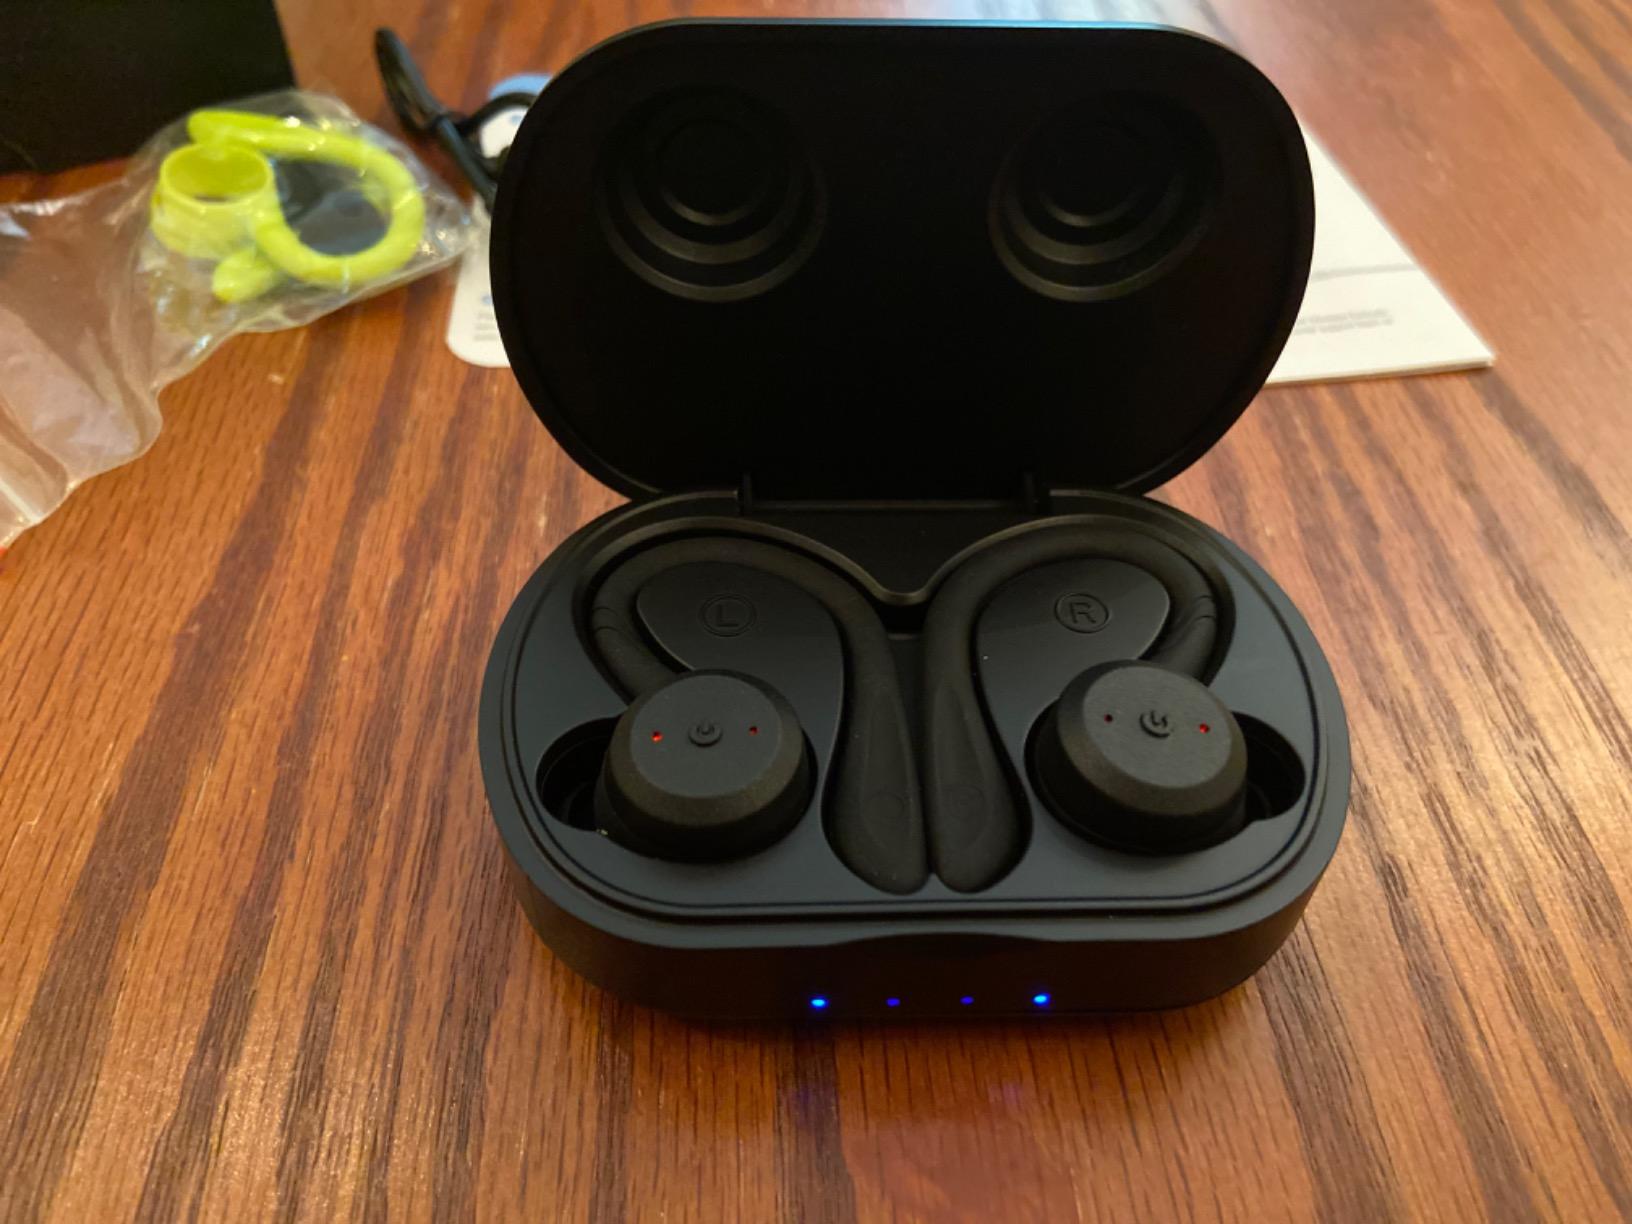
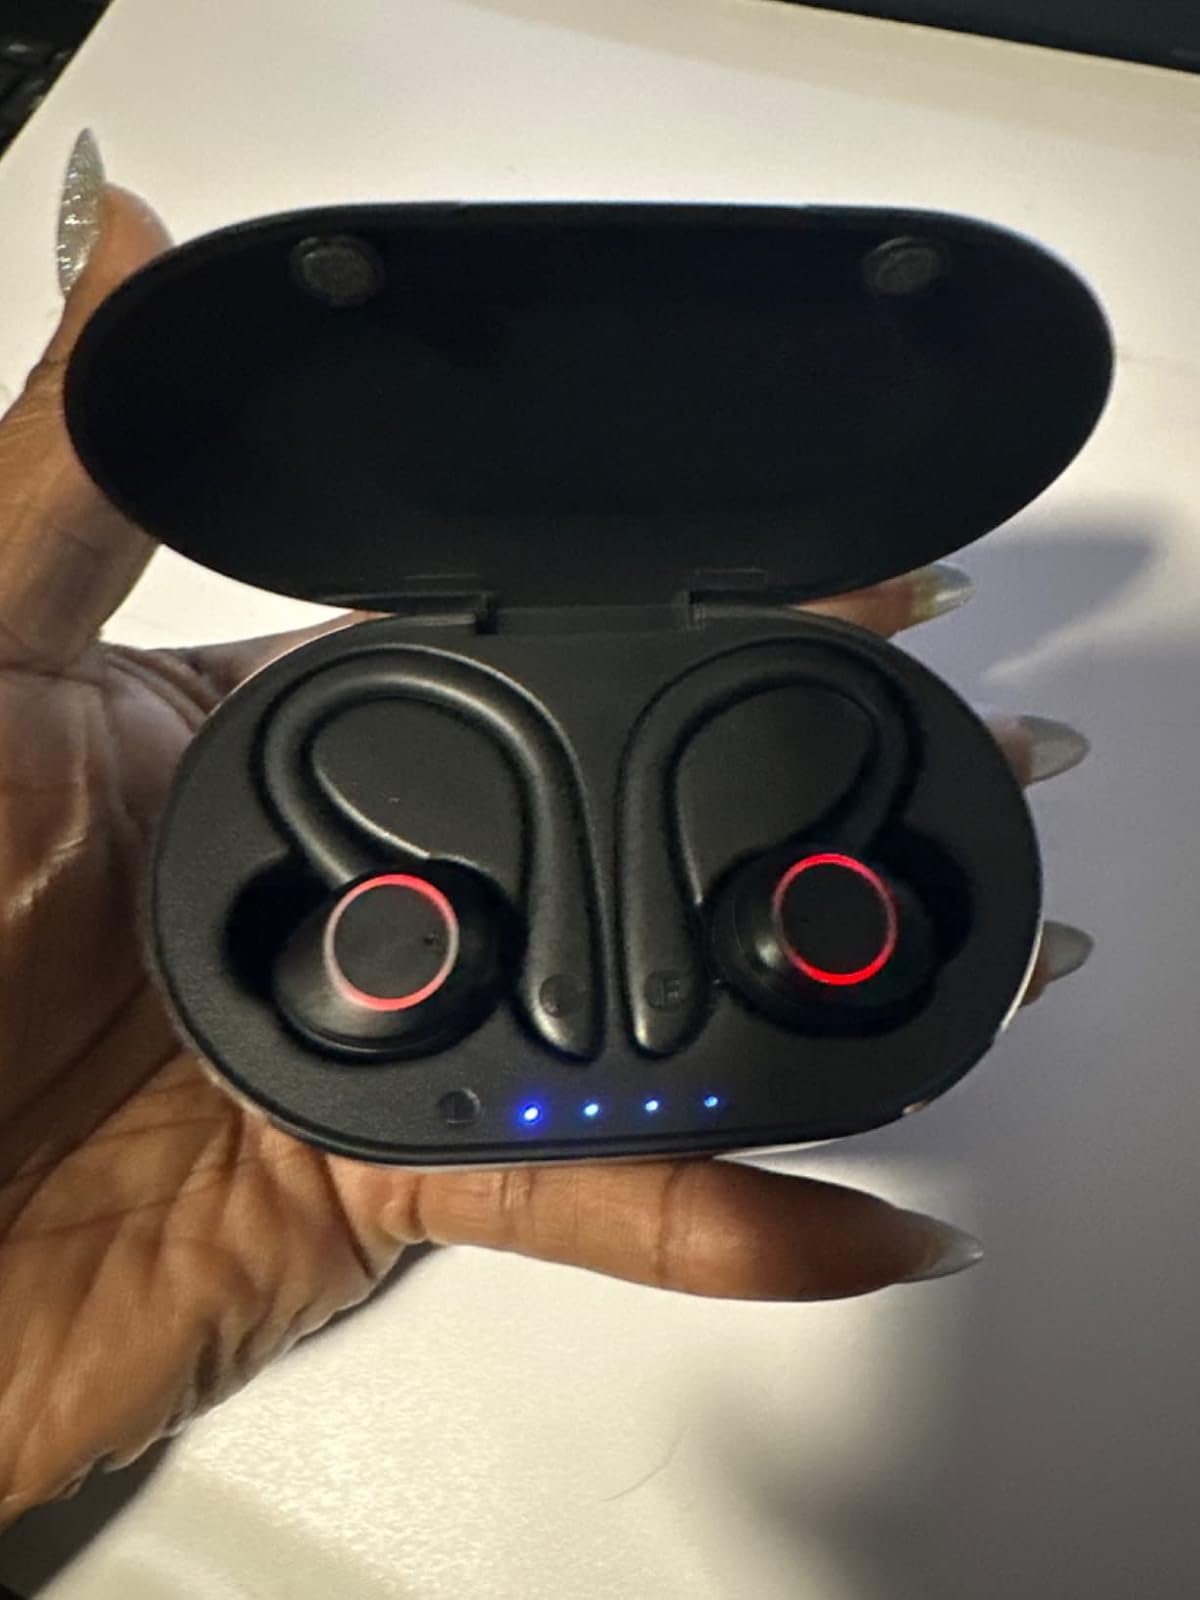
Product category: earbuds
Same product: no